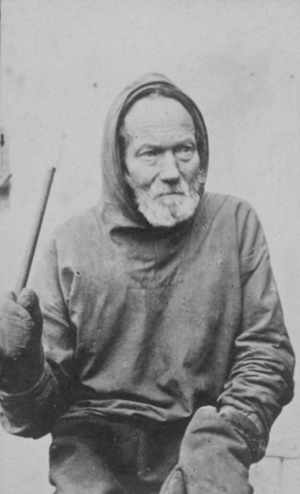
Samuel Petrus Kleinschmidt, né le 27 février 1814 à Alluitsoq et mort le 8 février 1886 à New Herrnhut, est un missionnaire allemand de l'Église Morave, un professeur de géographie et le fondateur du groenlandais moderne comme langue écrite.